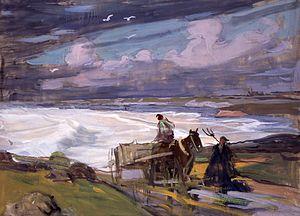
Le goémonier ou pigoulier, bezinear en breton léonard, est un pêcheur spécialisé dans la récolte des algues marines, plus précisément du goémon. Terme attesté en 1922, goémonier désigne aussi depuis 1930, par métonymie, un type de bateau utilisé pour cette récolte.